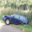
Label: automobile